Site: brandenburg
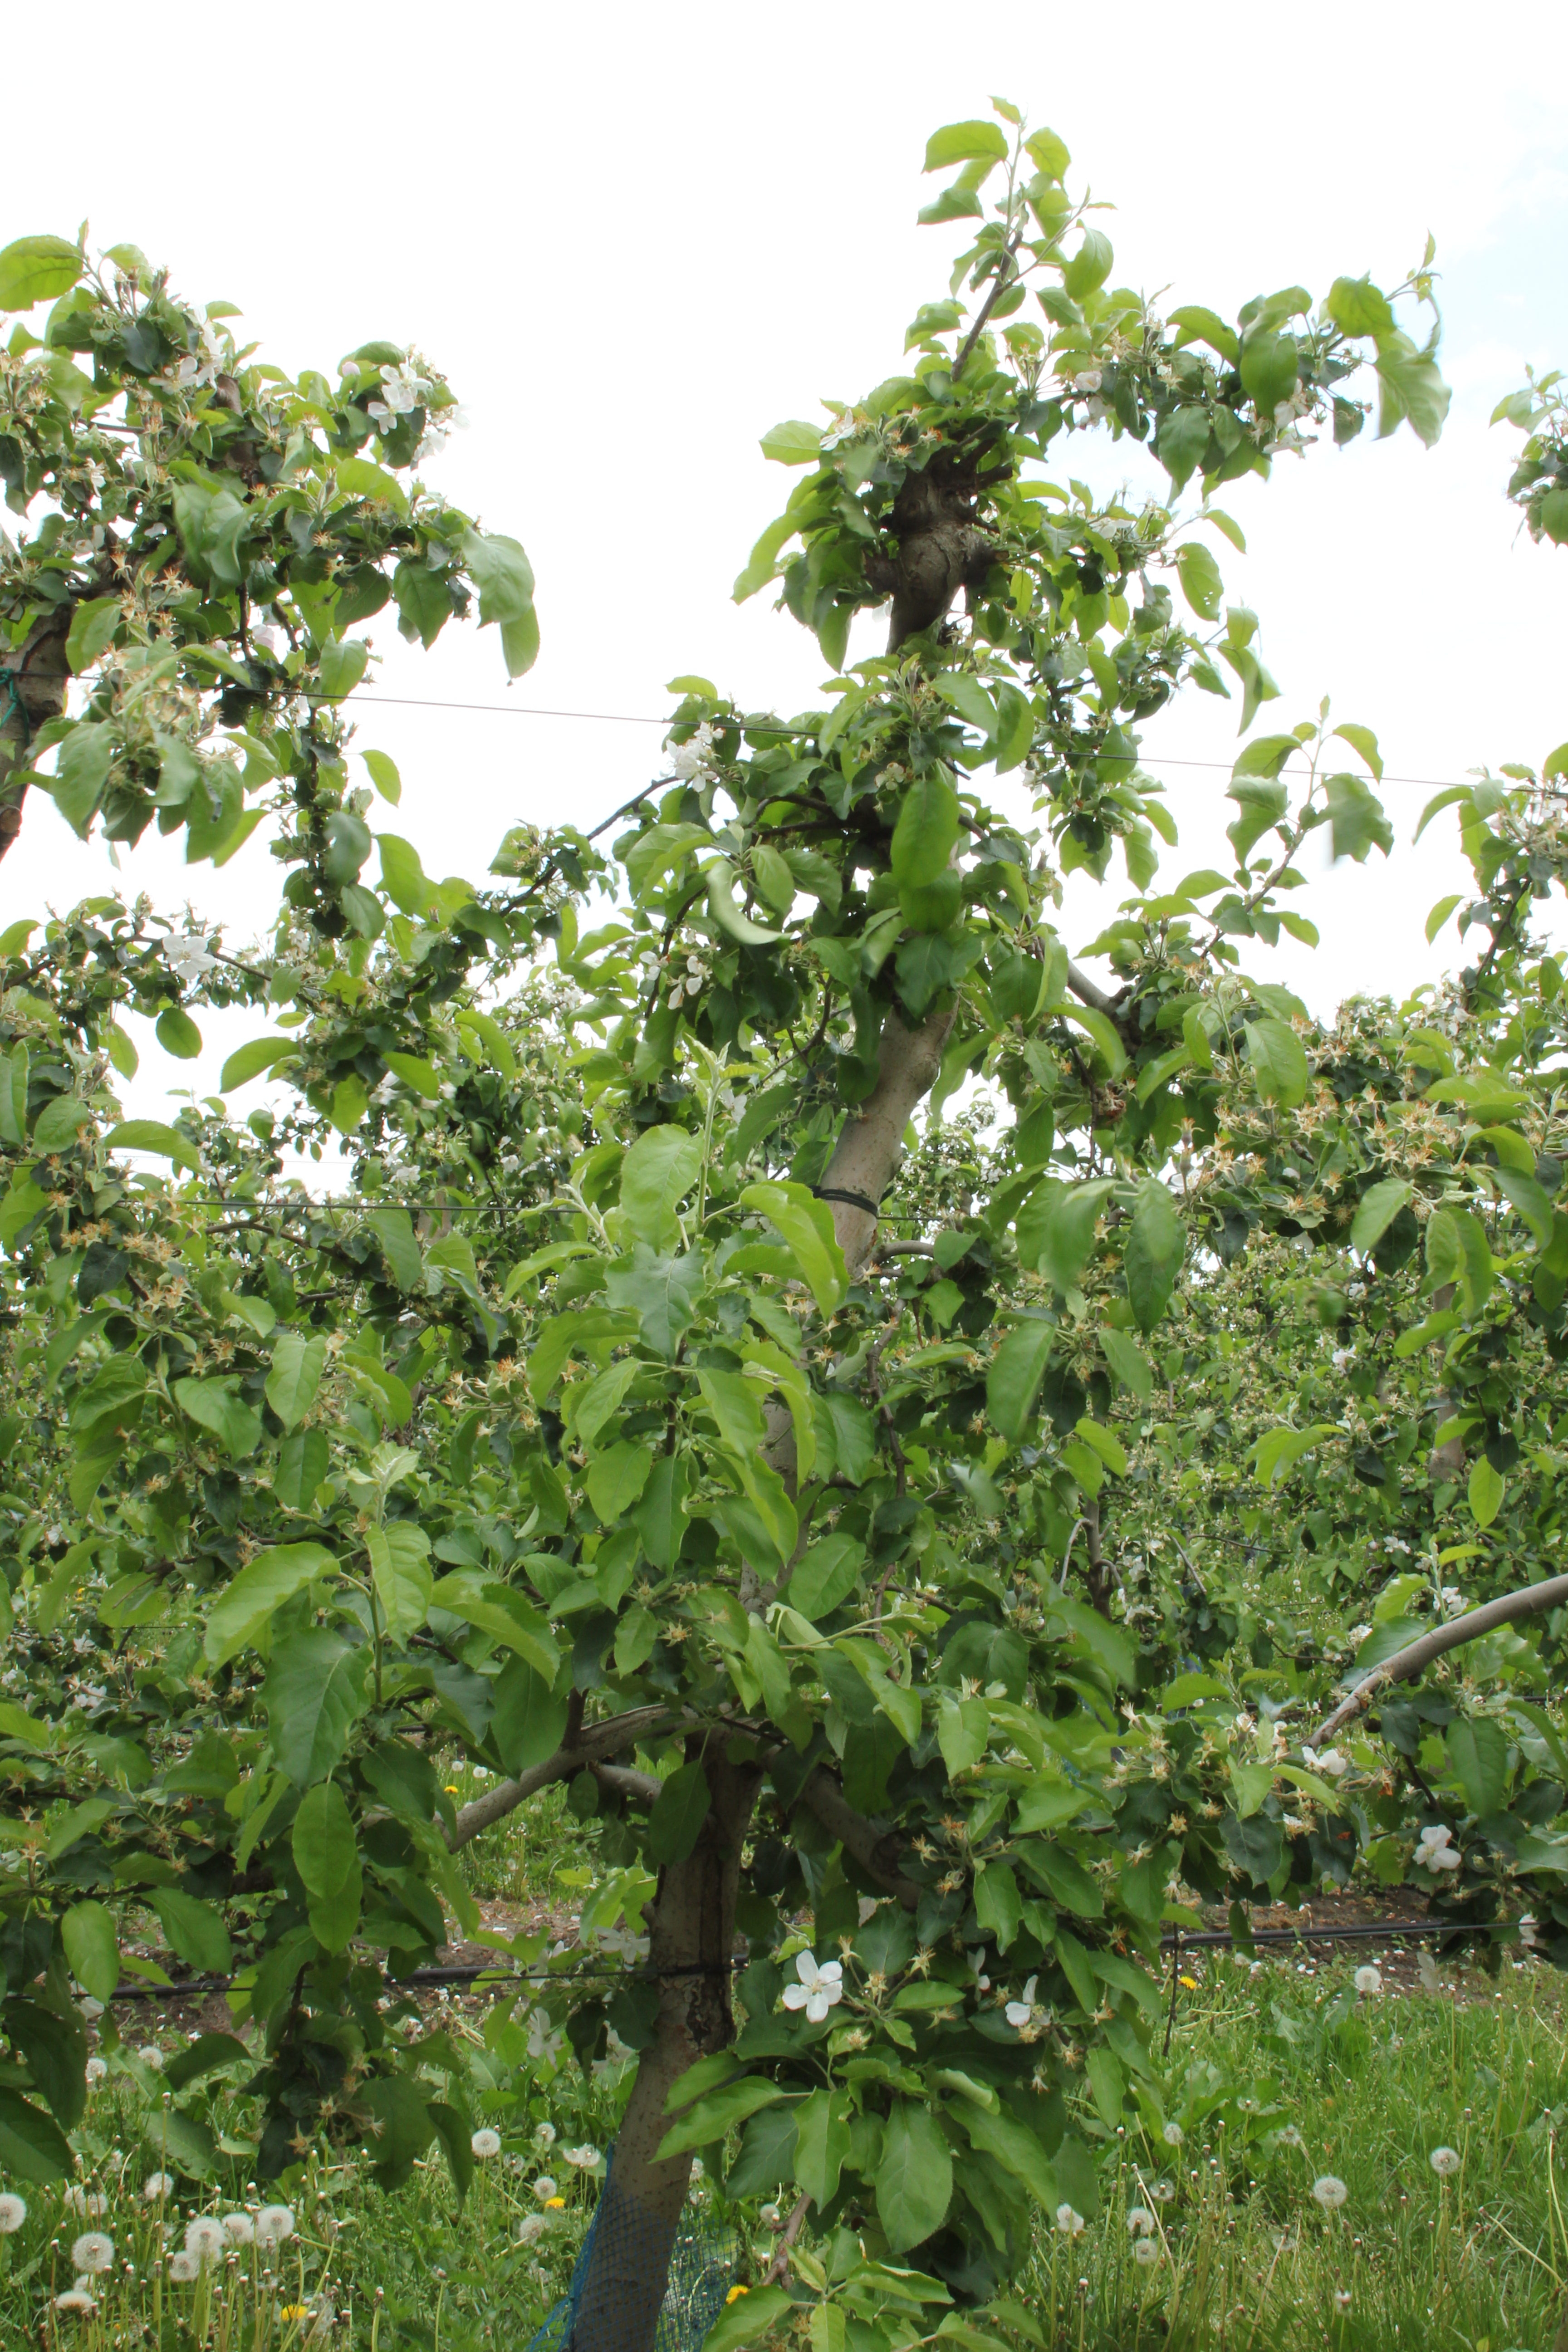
Growth stage (BBCH 67): Flowering